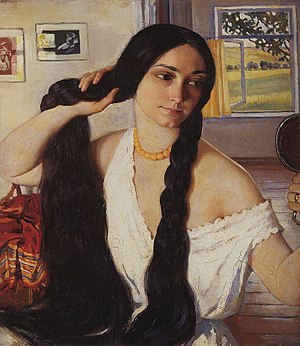
Fletning
Fletning
Fletninger er en frisure hvor håret flettes sammen, fx har Pippi Langstrømpe fletninger.